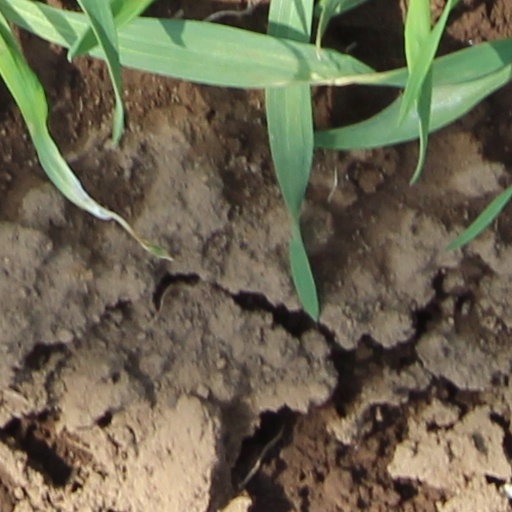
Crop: wheat